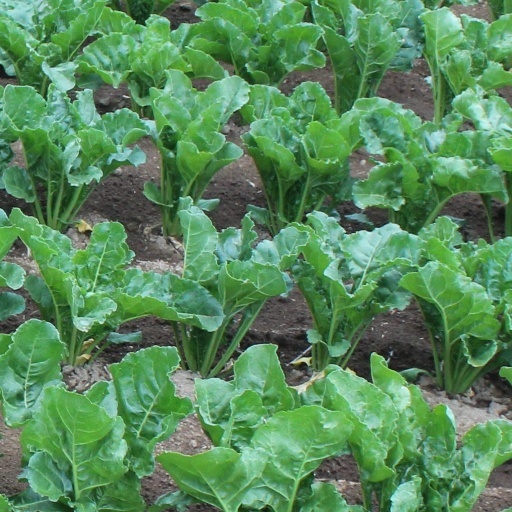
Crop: sugar beet